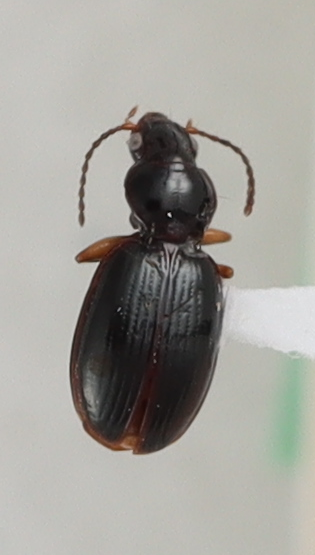
Scientific name: Mecyclothorax konanus
Plot: 14
Trap: S
Collected: 20190717